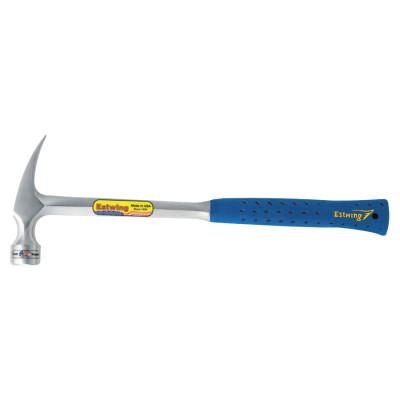
Estwing Framing Hammer, Steel Head, Straight Nylon Vinyl Handle, 16 in, 2.22 lb, E3-22S
Shock reduction cushion grip Head and handle are fully polished and forged in one piece Offers comfort and durability, while reducing vibrations caused by impact Made in USA Pack of 1 EA Manufacturer part number: E3-22S UPC Code: 341396264110 Specifications: Color = Blue Face Type = Smooth Finish = Polished Grip Style = Nylon Vinyl Shock Reduction Grip Handle Material = Nylon Vinyl Handle Type = Straight Head Material = Steel Head Type = Rip Claw Head Weight = 22 oz Overall Length [Nom] = 16 in Type = Framing Hammer Wt. = 2.22 lb This is a normal stocking item.
Brand: Estwing
Category: Hardware > Tools > Hammers